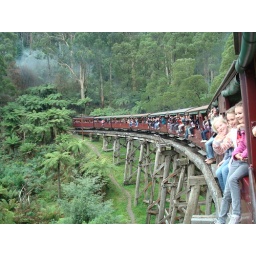
Our steam train ride along a rickety old bridge thousands of feet up in the mountains